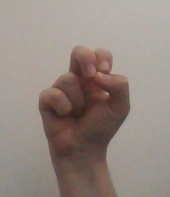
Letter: gaaf